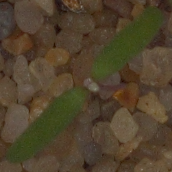
Label: fat_hen